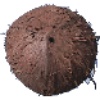
Label: cocos